Lander County High School

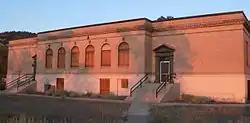
View from the west, near sunset

The Lander County High School, at 130 Sixth St. in Austin, Nevada, is a two-story concrete and brick school building built in 1926 with a connected, matching gymnasium that was built in 1928. It was designed by Reno, Nevada architects George A. Ferris and Son. It was built originally as a K-12 combined school, built from proceeds of a $55,000 bond. It has since also been known as Austin High School and, in 1999, as Austin Elementary School. It was listed on the National Register of Historic Places in 2000; the listing included both buildings as contributing buildings.